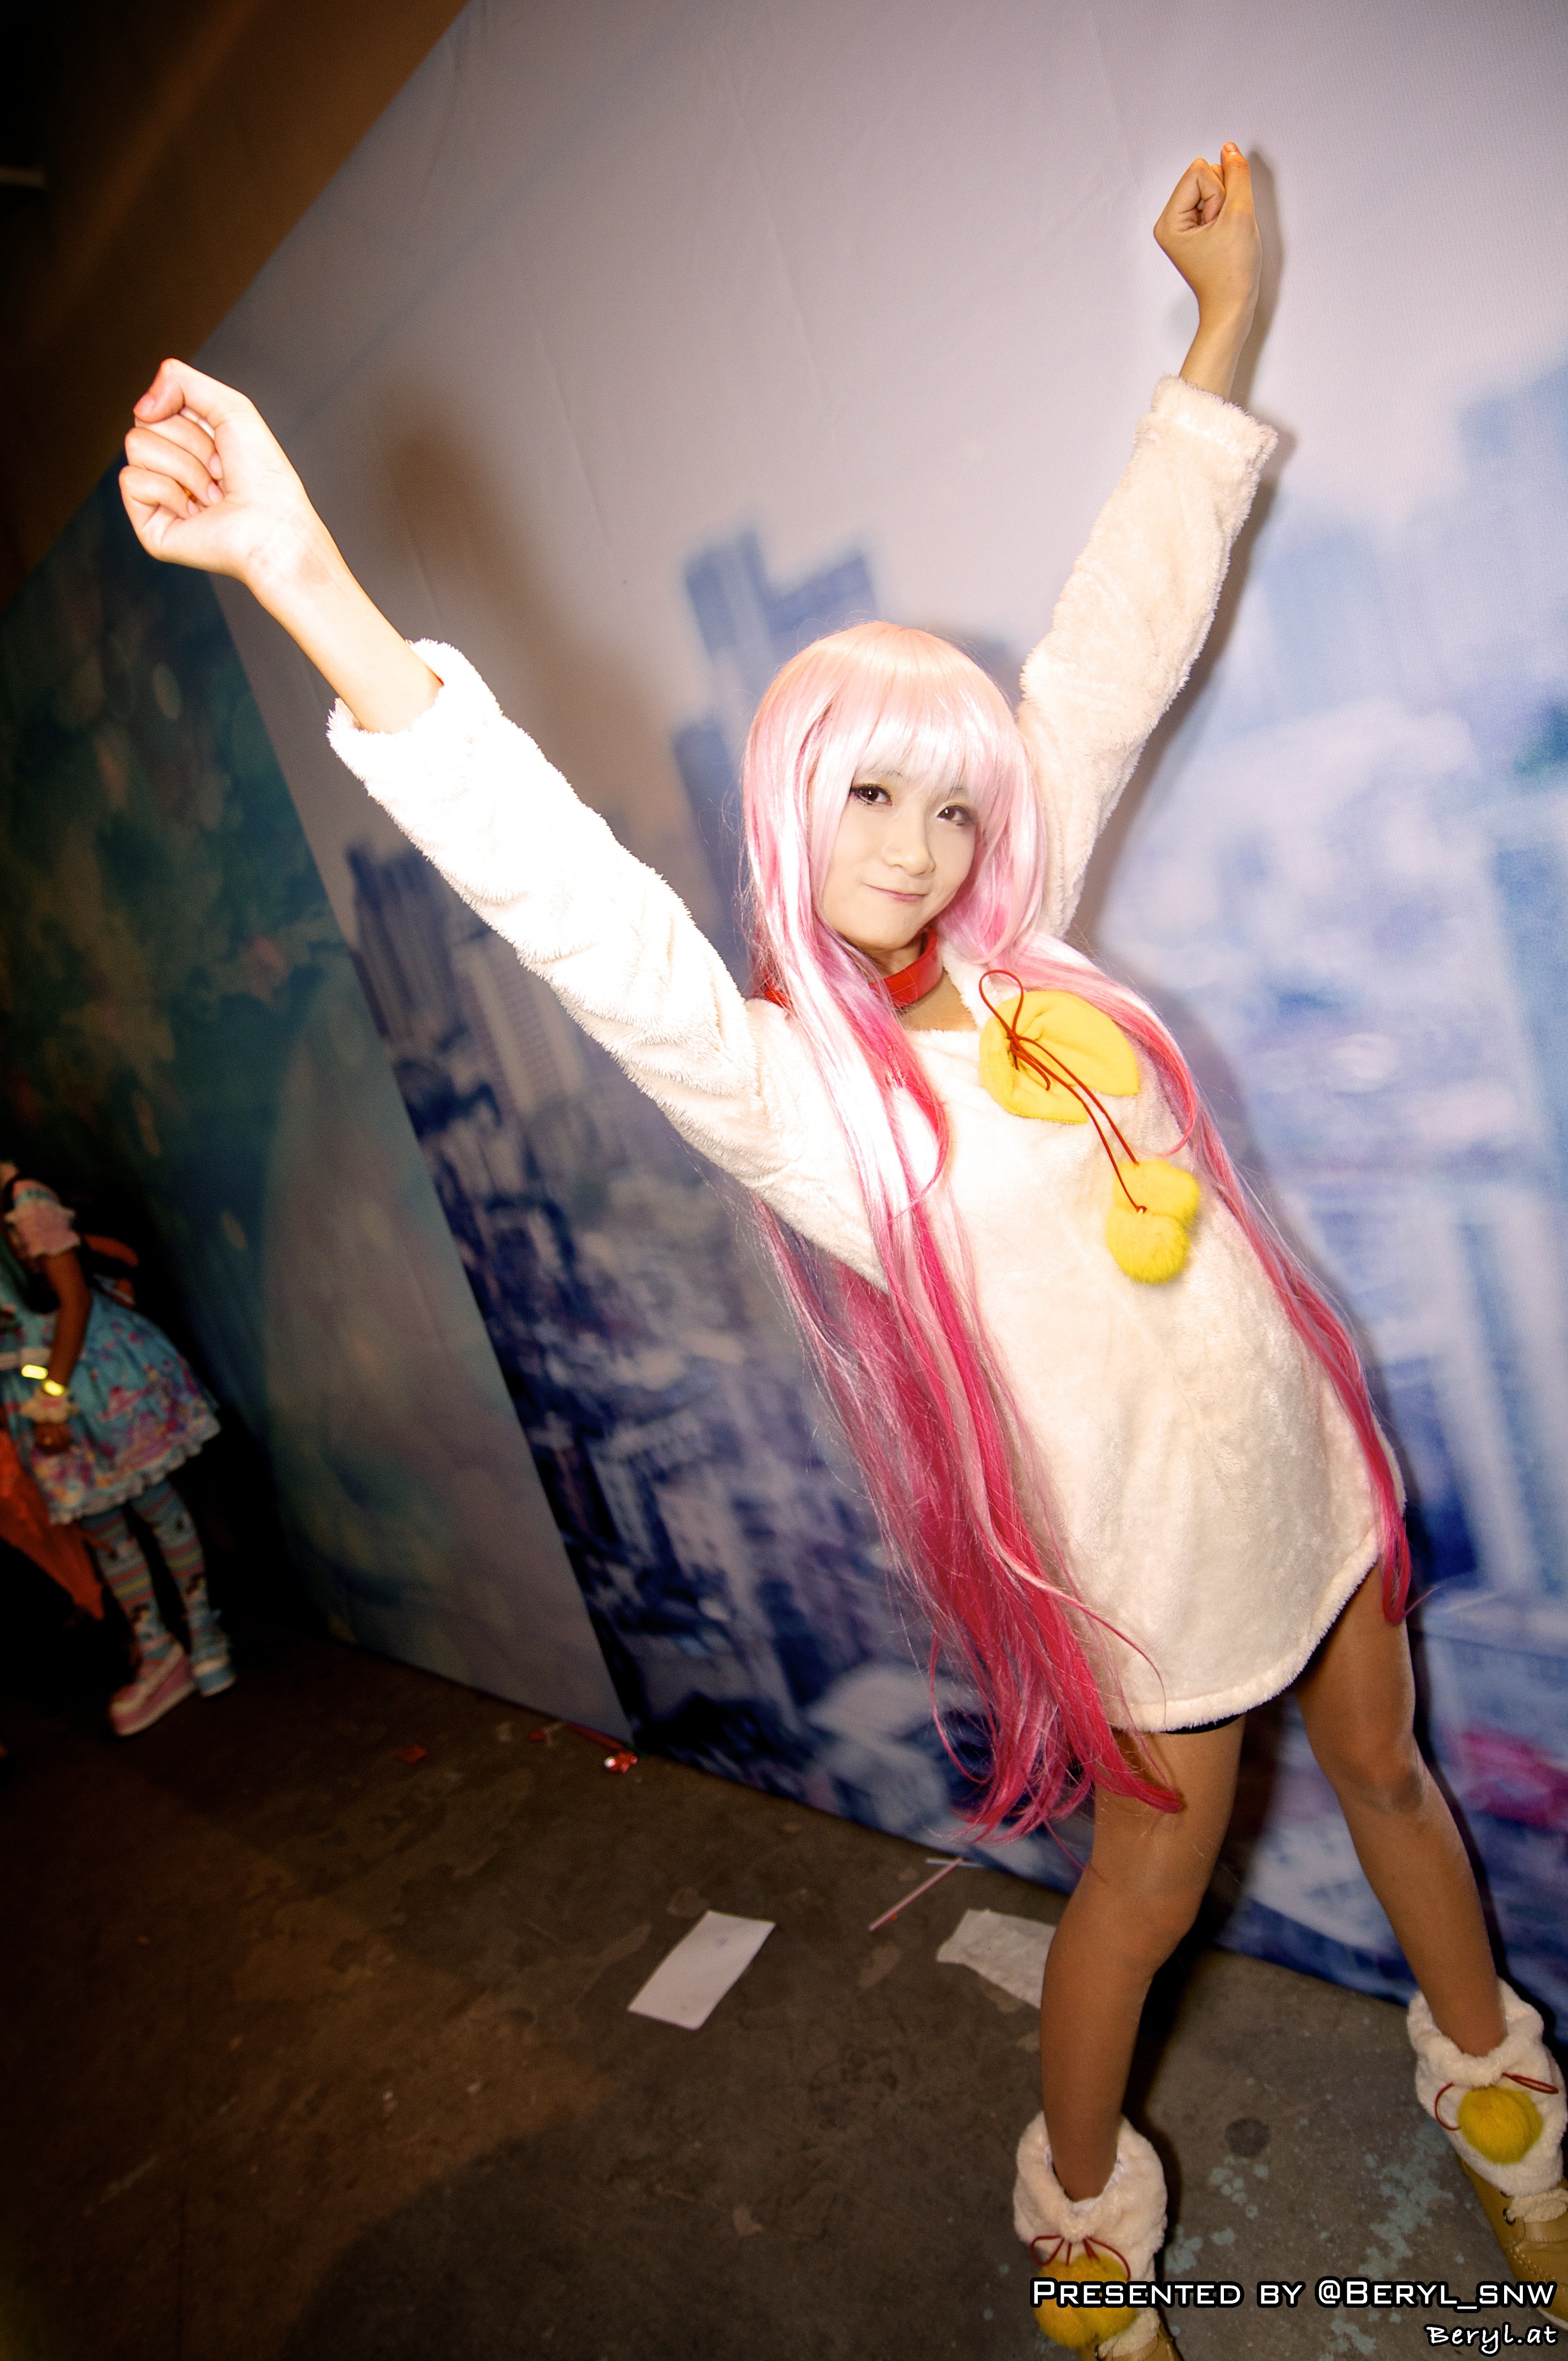
girl, game, cute, color, clothing, performance art, cosplay, girls, japanese, canton, costume, china, guangdong, games, anime, comic, comiccon, cos, con, musical theatre